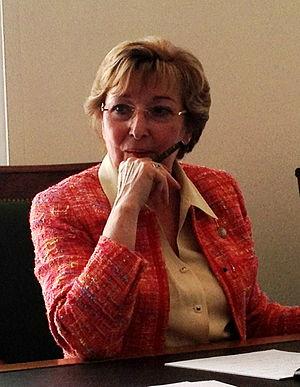
Anne-Marie Escoffier (PRG), Ministre déléguée à la Décentralisation, le 2 juillet 2013 à l'Assemblée nationale.
Anne-Marie Escoffier, née le 15 août 1942 à Dax, dans les Landes, est une femme politique française, membre du Parti radical de gauche, ancienne ministre déléguée auprès de la ministre de la Réforme de l’État, de la Décentralisation et de la Fonction publique, chargée de la Décentralisation, dans le gouvernement Ayrault II du 18 juin 2012 au 31 mars 2014. Haute fonctionnaire de l'Administration française et ancienne préfète de l'Aveyron et de l'Yonne, elle est élue sénatrice de l'Aveyron lors du renouvellement sénatorial du 21 septembre 2008, jusqu'au renouvellement du 28 septembre 2014.
Le deuxième gouvernement Jean-Marc Ayrault est le trente-sixième gouvernement de la Cinquième République française. Après avoir présenté la démission de son gouvernement à la suite des élections législatives, le Premier ministre sortant Jean-Marc Ayrault est, en application de l'article 8 de la Constitution, reconduit dans ses fonctions par un décret du président de la République en date du 18 juin 2012.